Ernst Beutler

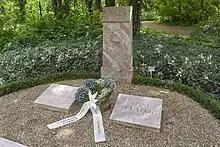
Beutler's grave at Frankfurt Main Cemetery

In 1946, Beutler became an honorary professor at the University of Frankfurt. He published numerous works, such as his 24-volume Goethe-edition between 1948 and 1954. Beutler received the Goethe Prize in 1960 for his contributions to the "Goethean spirit" and his efforts towards the rebuilding of the Goethe House. Beutler was the only literary scholar to receive the Goethe Prize. He died on 8 November in the same year, aged 75. Beutler is buried at Frankfurt Main Cemetery.